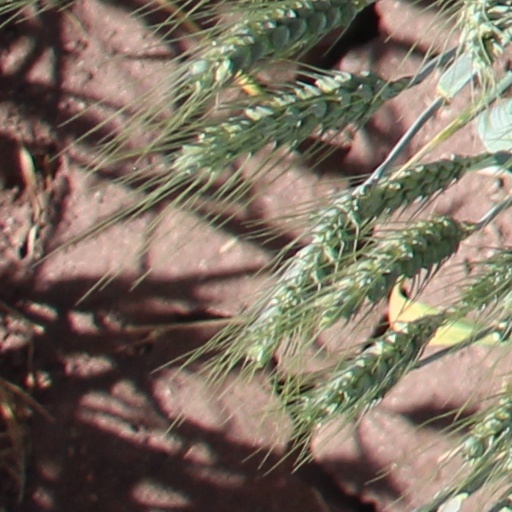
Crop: wheat